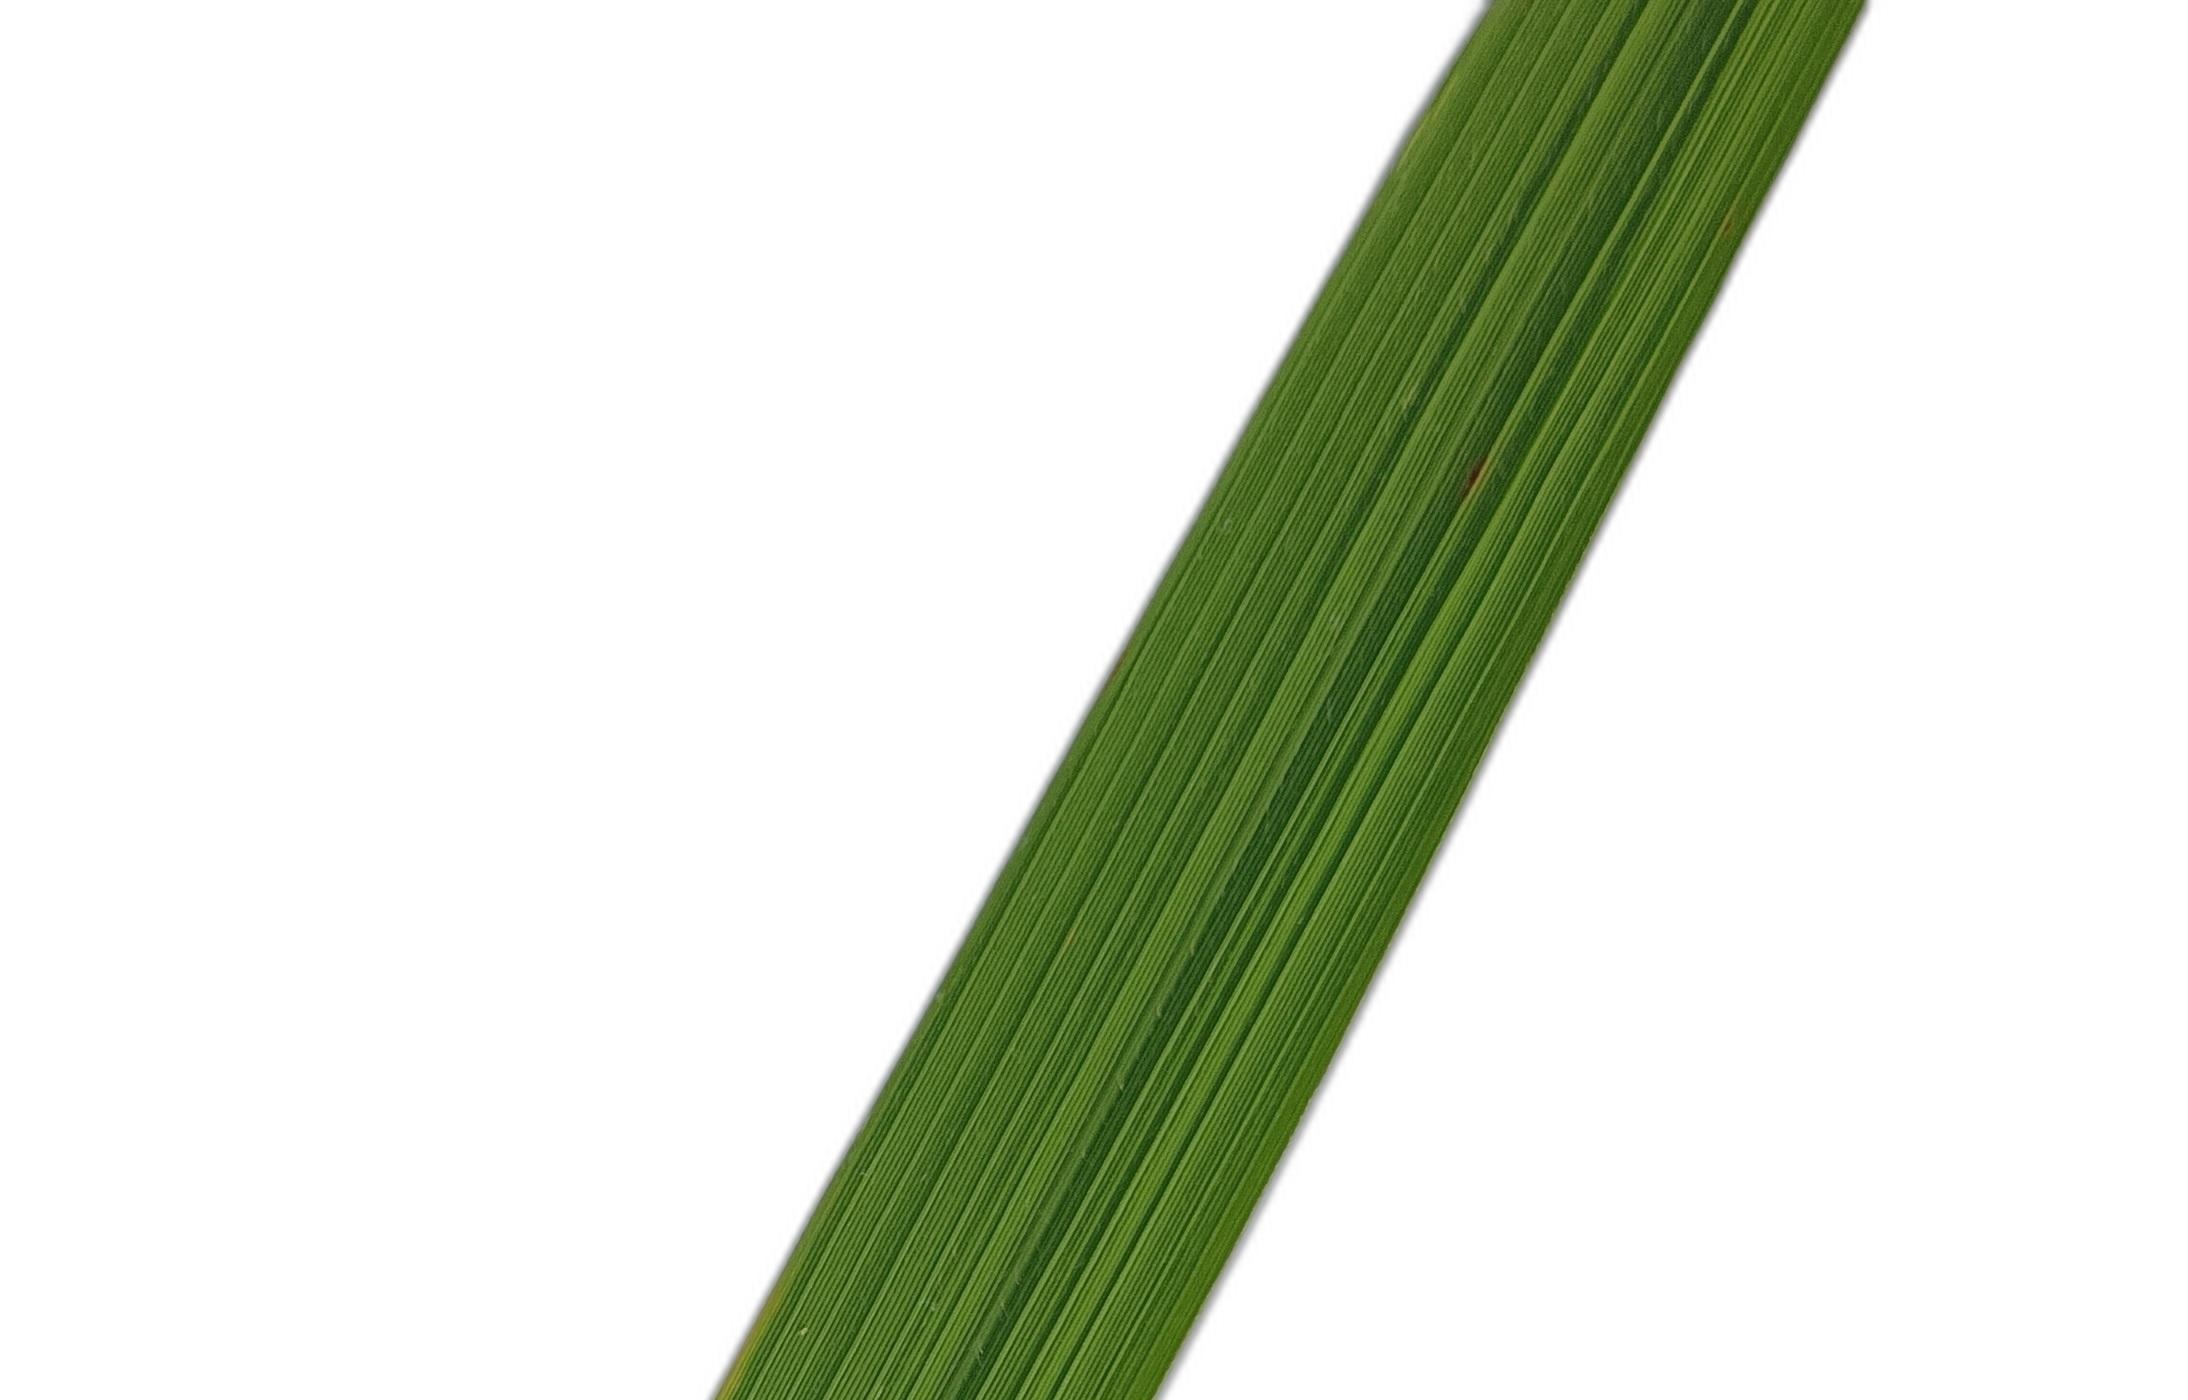
Label: Healthy